UConn Huskies men's basketball

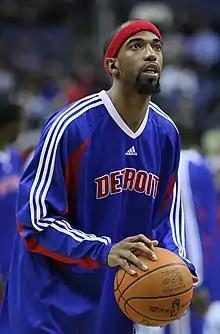
Richard Hamilton, 3-time All-Star

Expectations were high at UConn heading into the 2003–04 season. Returning their entire starting lineup from the previous year's Sweet Sixteen team, the Huskies were selected as the preseason No. 1 team in the AP Top 25 poll. UConn faced its first setback in the fourth game of the season, losing to Georgia Tech 77–61 in the Preseason NIT semifinals. However, the team responded with 11 consecutive wins, including an 86–59 victory over No. 7 Oklahoma at Gampel Pavilion on January 11, 2004. The streak ended with an 86–83 loss at No. 11 North Carolina on January 17, 2004. UConn ultimately finished the year second in the Big East, obtaining a 12–4 record in conference play during the regular season. In the Big East tournament, the team defeated No. 7 seed Notre Dame in the quarterfinals and No. 11 seed Villanova in the semifinals with relative ease. On March 13, 2004, the Huskies defeated No. 1 seed Pittsburgh 61–58 in the championship game to win the program's sixth Big East tournament championship. Ben Gordon scored a tournament-record 84 points over three games and was named the tournament's MVP.